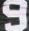
Number: 9